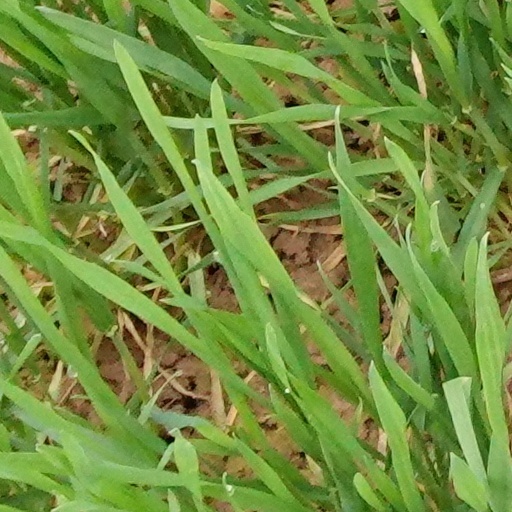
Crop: wheat